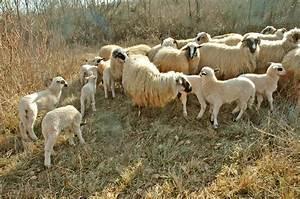
sheep